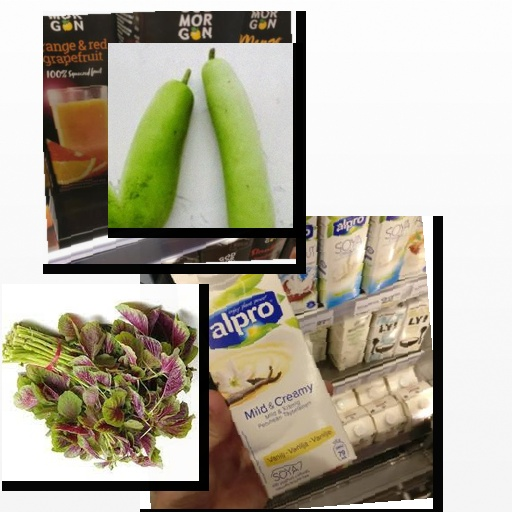
Food items: orange_red_grapefruit_juice, vanilla_soy_yogurt, amaranth, bottle_gourd